The Adventure of the Retired Colourman

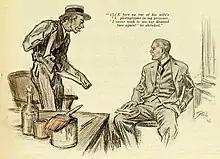
1926 illustration by Frederic Dorr Steele

"The Adventure of the Retired Colourman" (1926), one of the 56 Sherlock Holmes short stories written by British author Sir Arthur Conan Doyle, is one of 12 stories in the cycle collected as "The Case-Book of Sherlock Holmes".